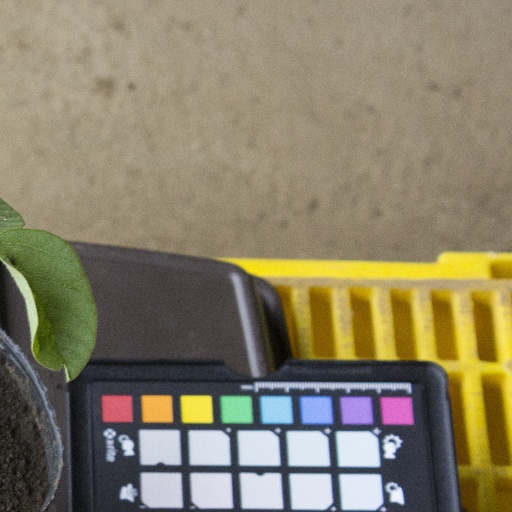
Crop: soybean